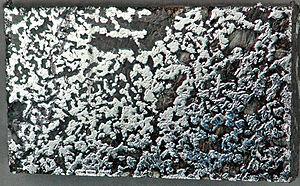
Le fer tellurique ou fer natif est l'espèce minérale naturelle, un corps métallique légèrement nickelé, très rare, correspondant à l'élément chimique fer noté Fe, de formule chimique Fe1-εNiε que l'on trouve exclusivement dans la croûte terrestre.